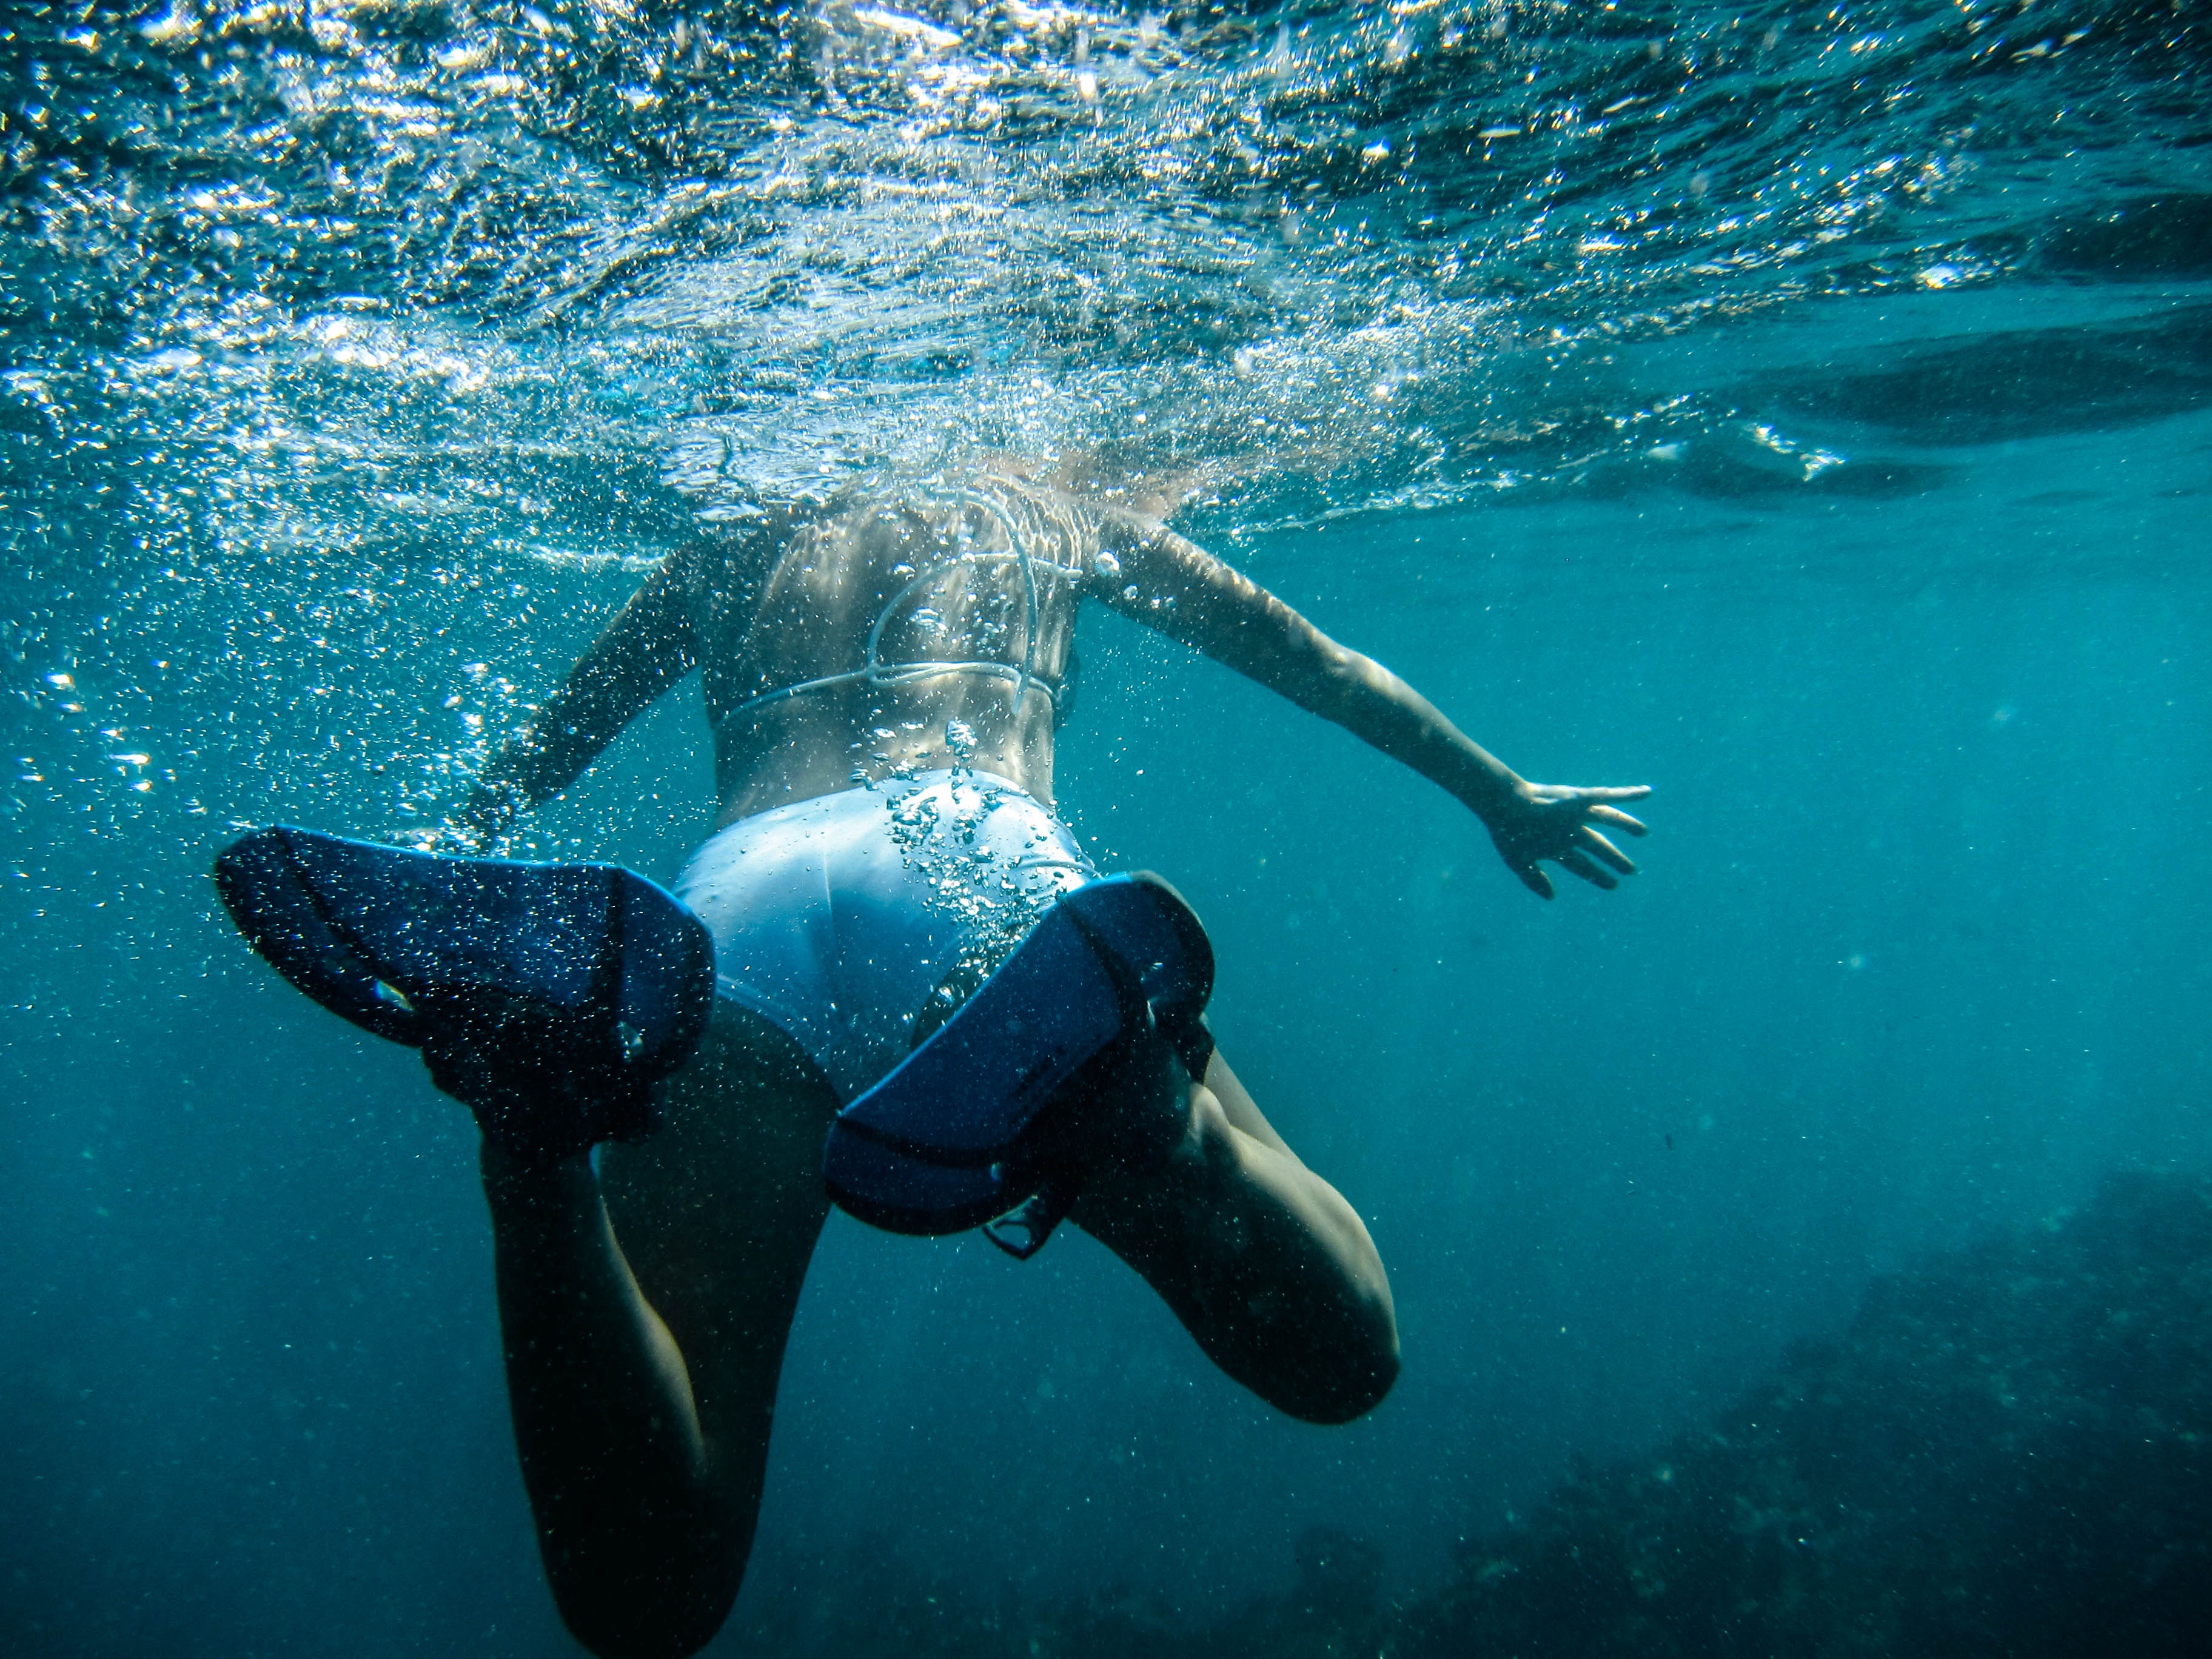
sea, water, ocean, person, recreation, diving, underwater, biology, fish, swimming, reef, freediving, sports, salt water, water sport, scuba diving, outdoor recreation, seawater, marine biology, underwater diving